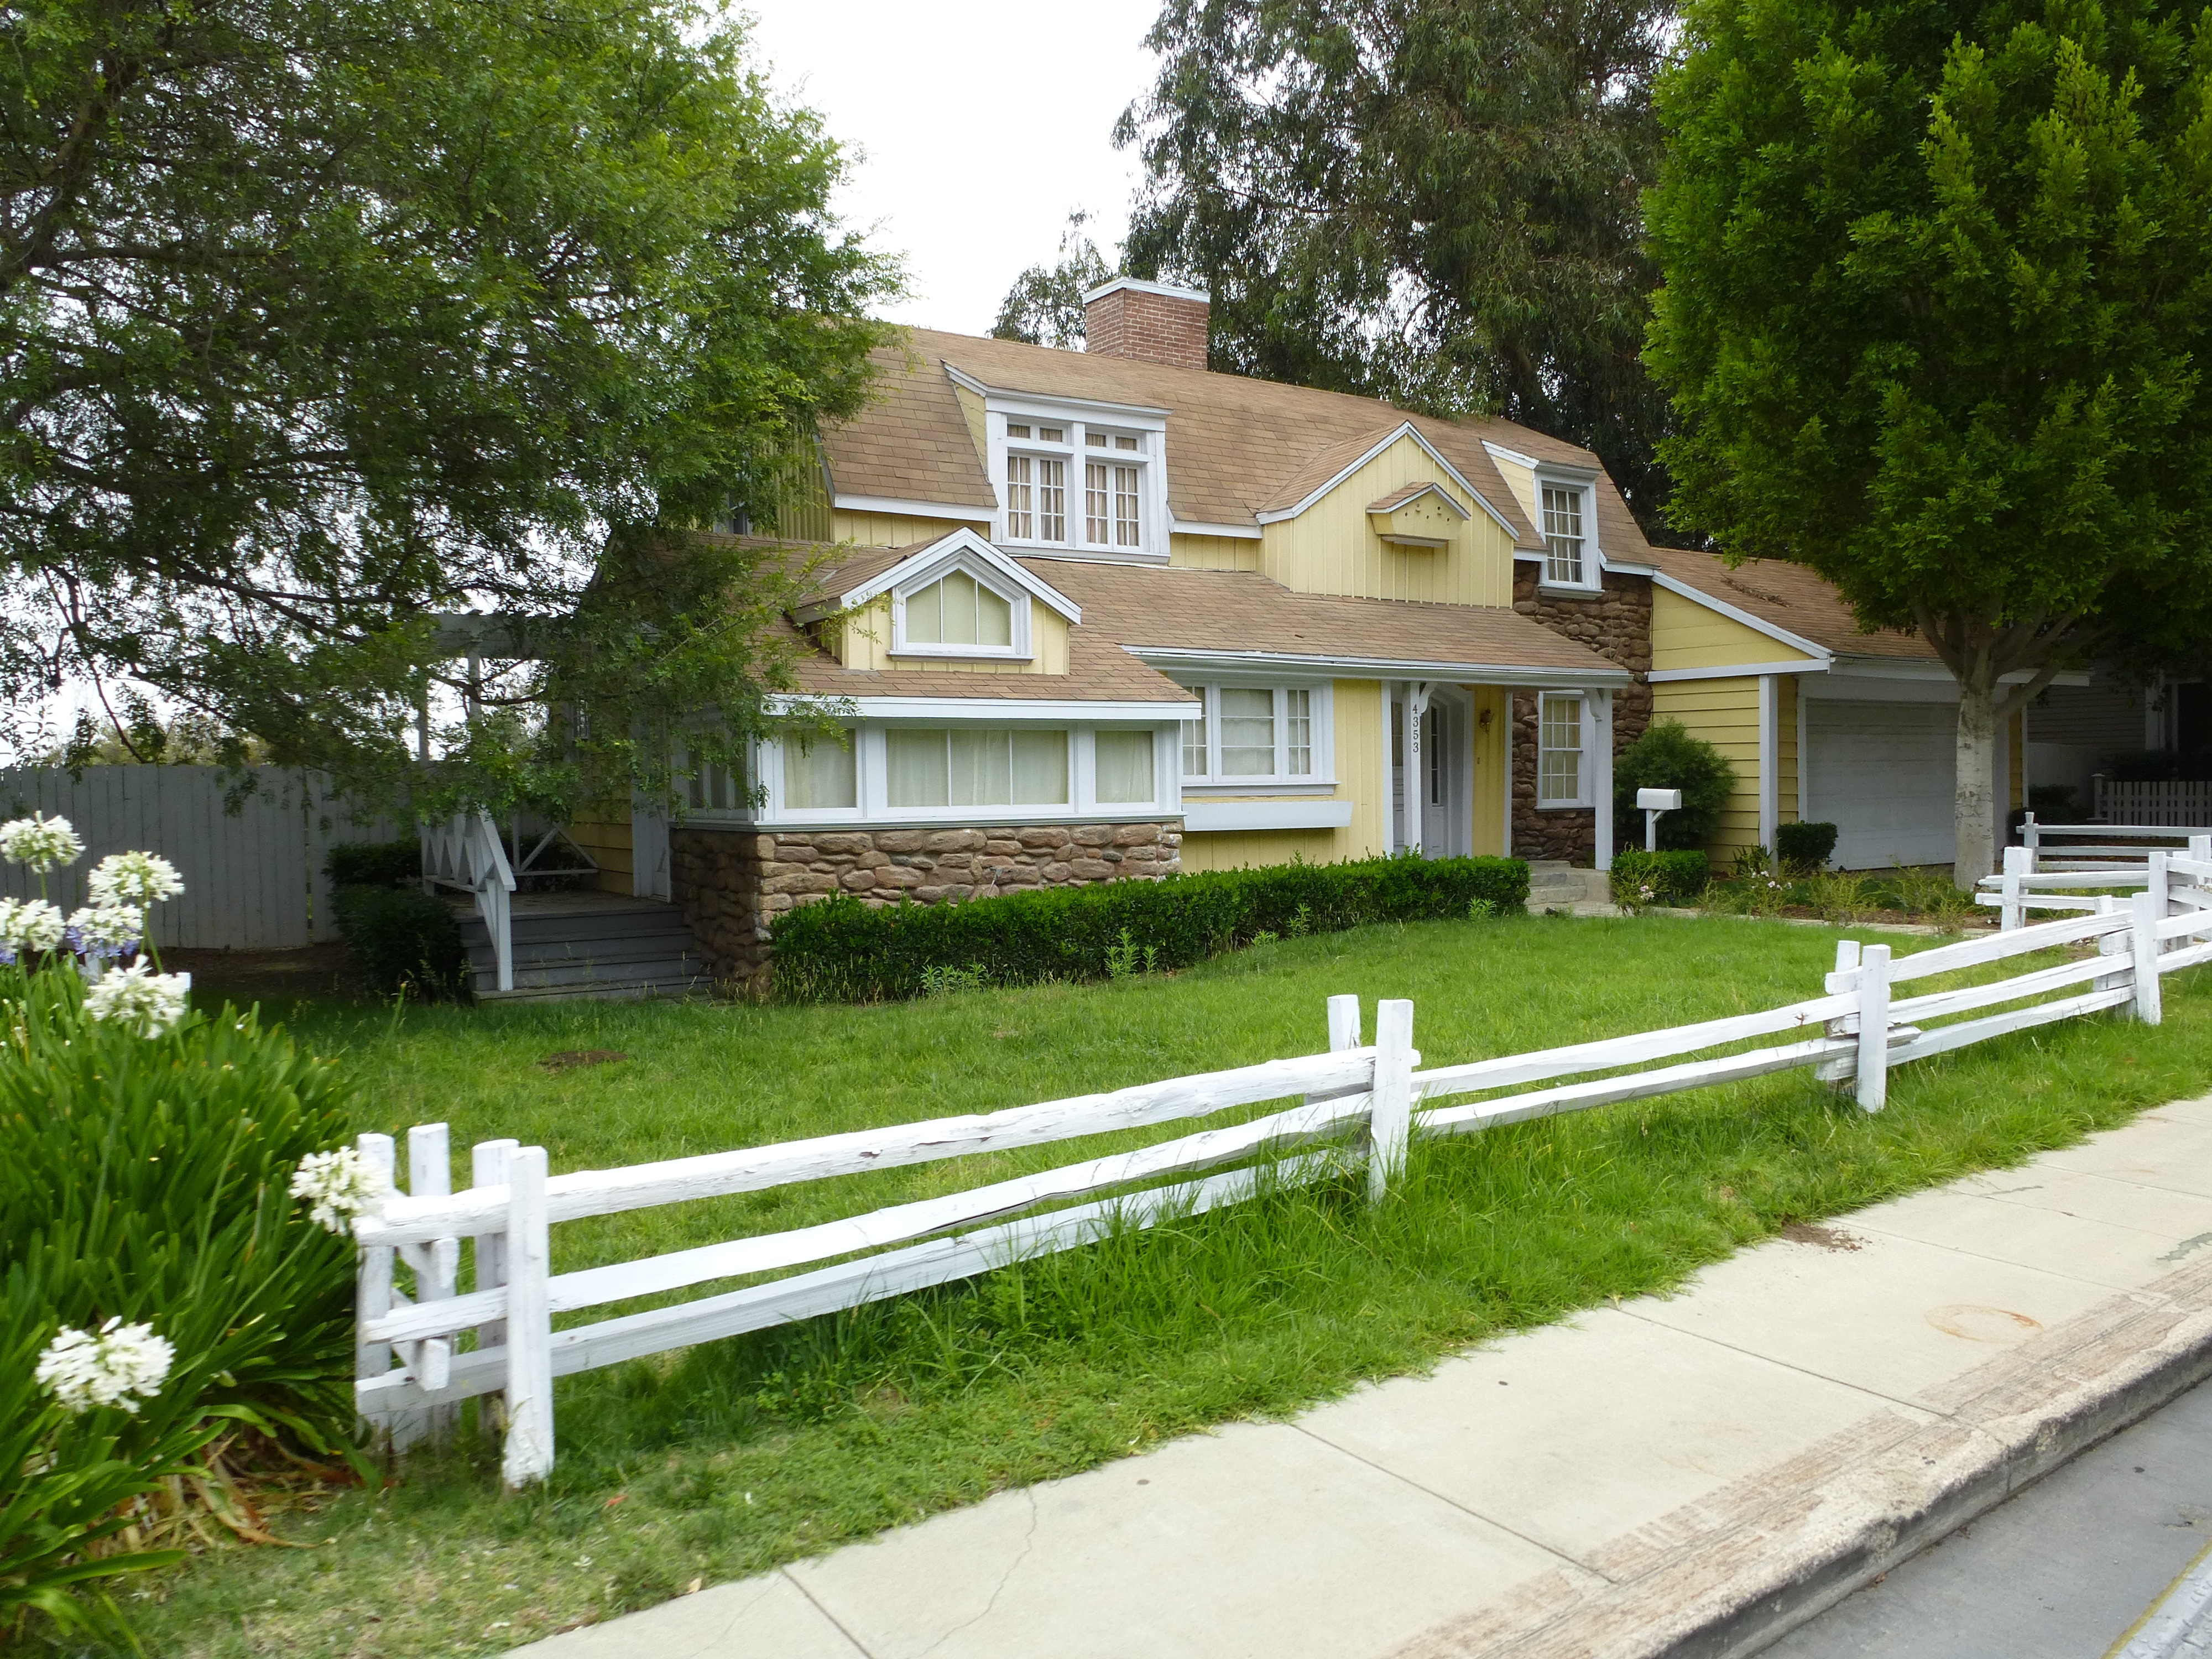
fence, villa, house, home, suburb, cottage, suburban, property, townhouse, american, estate, yard, real estate, house exterior, universal studios, residential house, residential area, desperate housewives